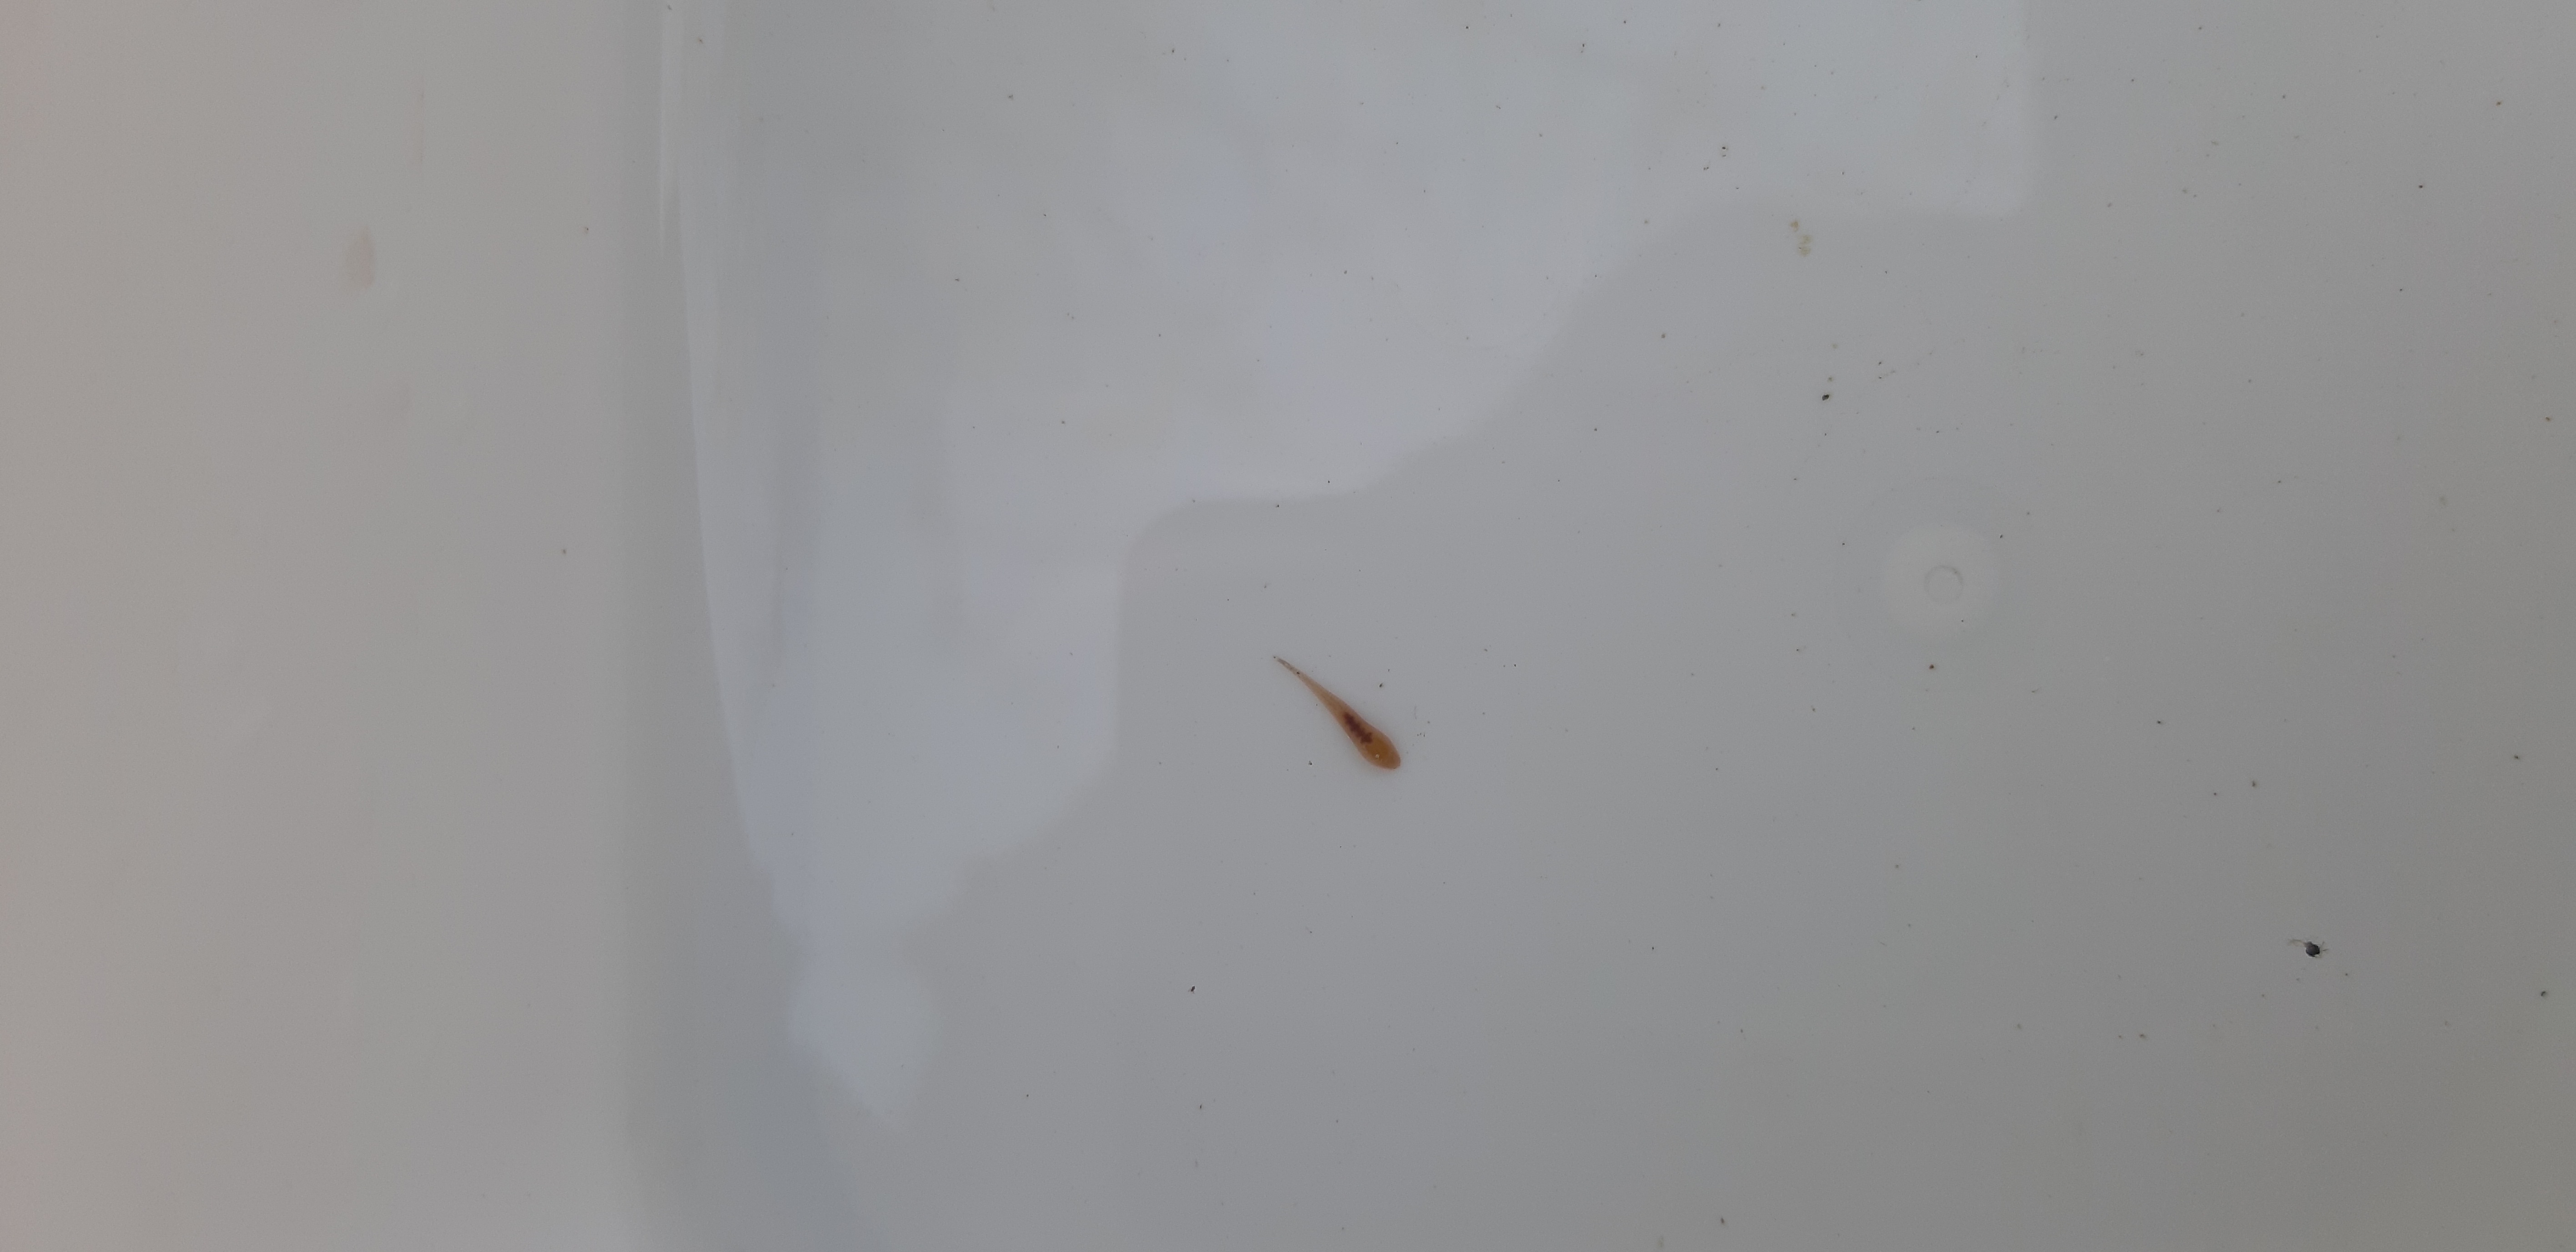
Macroinvertebrate group: leeches